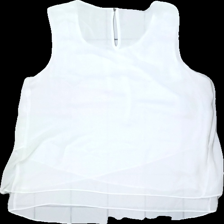
View: back
Type: Top
Category: Ladies
Brand: Missing
Colors: White
Material: 100% polyester
Cut: Regular, C-collar
Season: All
Damage: pilling
Damage location: top left
Damage 2: pilling
Damage 2 location: top right
Price range: <50
Recommended usage: Reuse